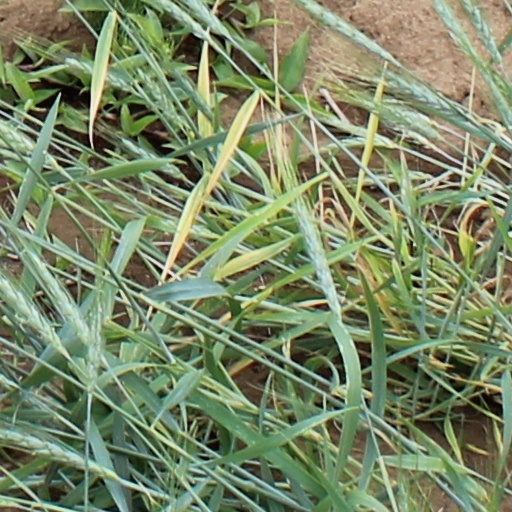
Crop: wheat